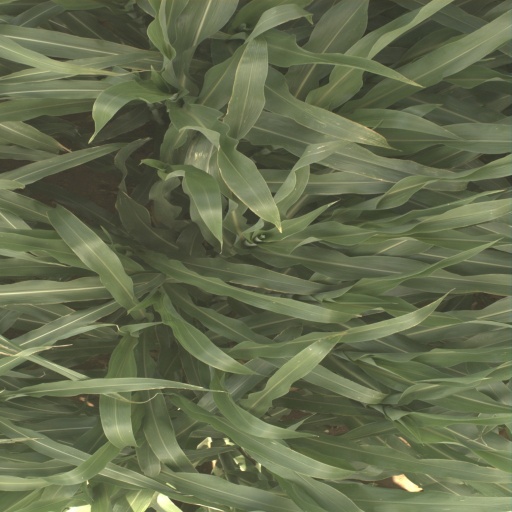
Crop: sorghum